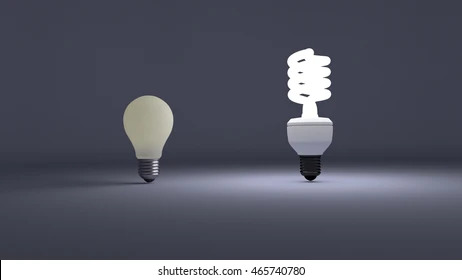
Adjective: brighter
Antonym: dimmer